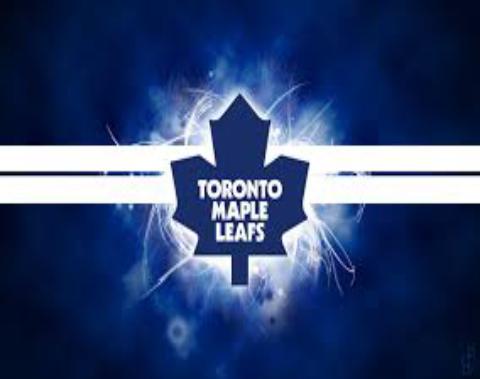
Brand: Maple Leaf
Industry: Necessities